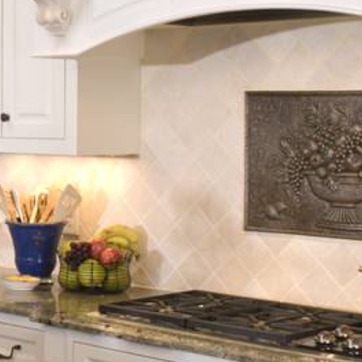
Material: tile